Stampede Wrestling Women's Pacific Championship

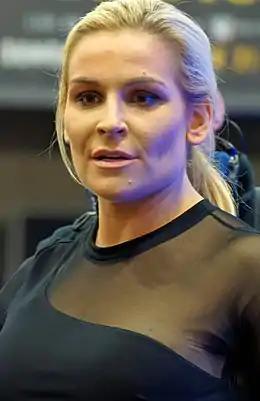
Nattie Neidhart, inaugural and only two time champion

The Stampede Women's Pacific Championship is the major title for female wrestlers in the Canadian professional wrestling promotion Stampede Wrestling.